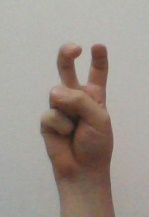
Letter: toot